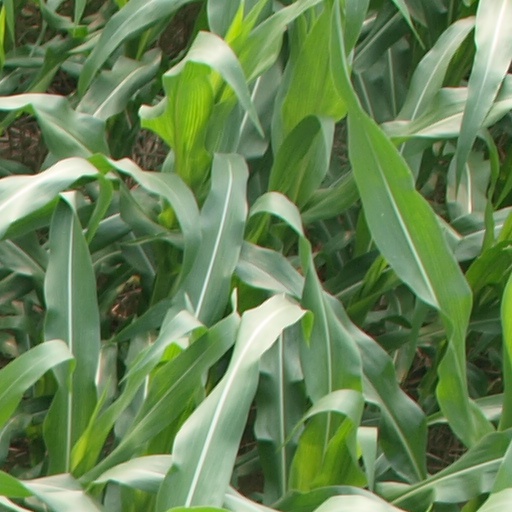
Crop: maize; corn